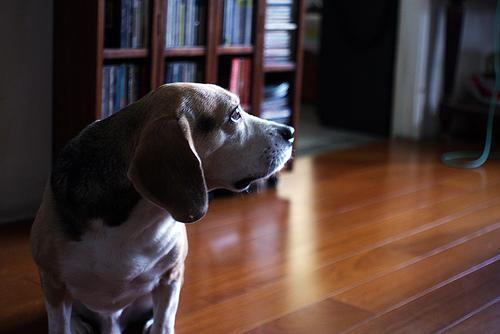
beagle